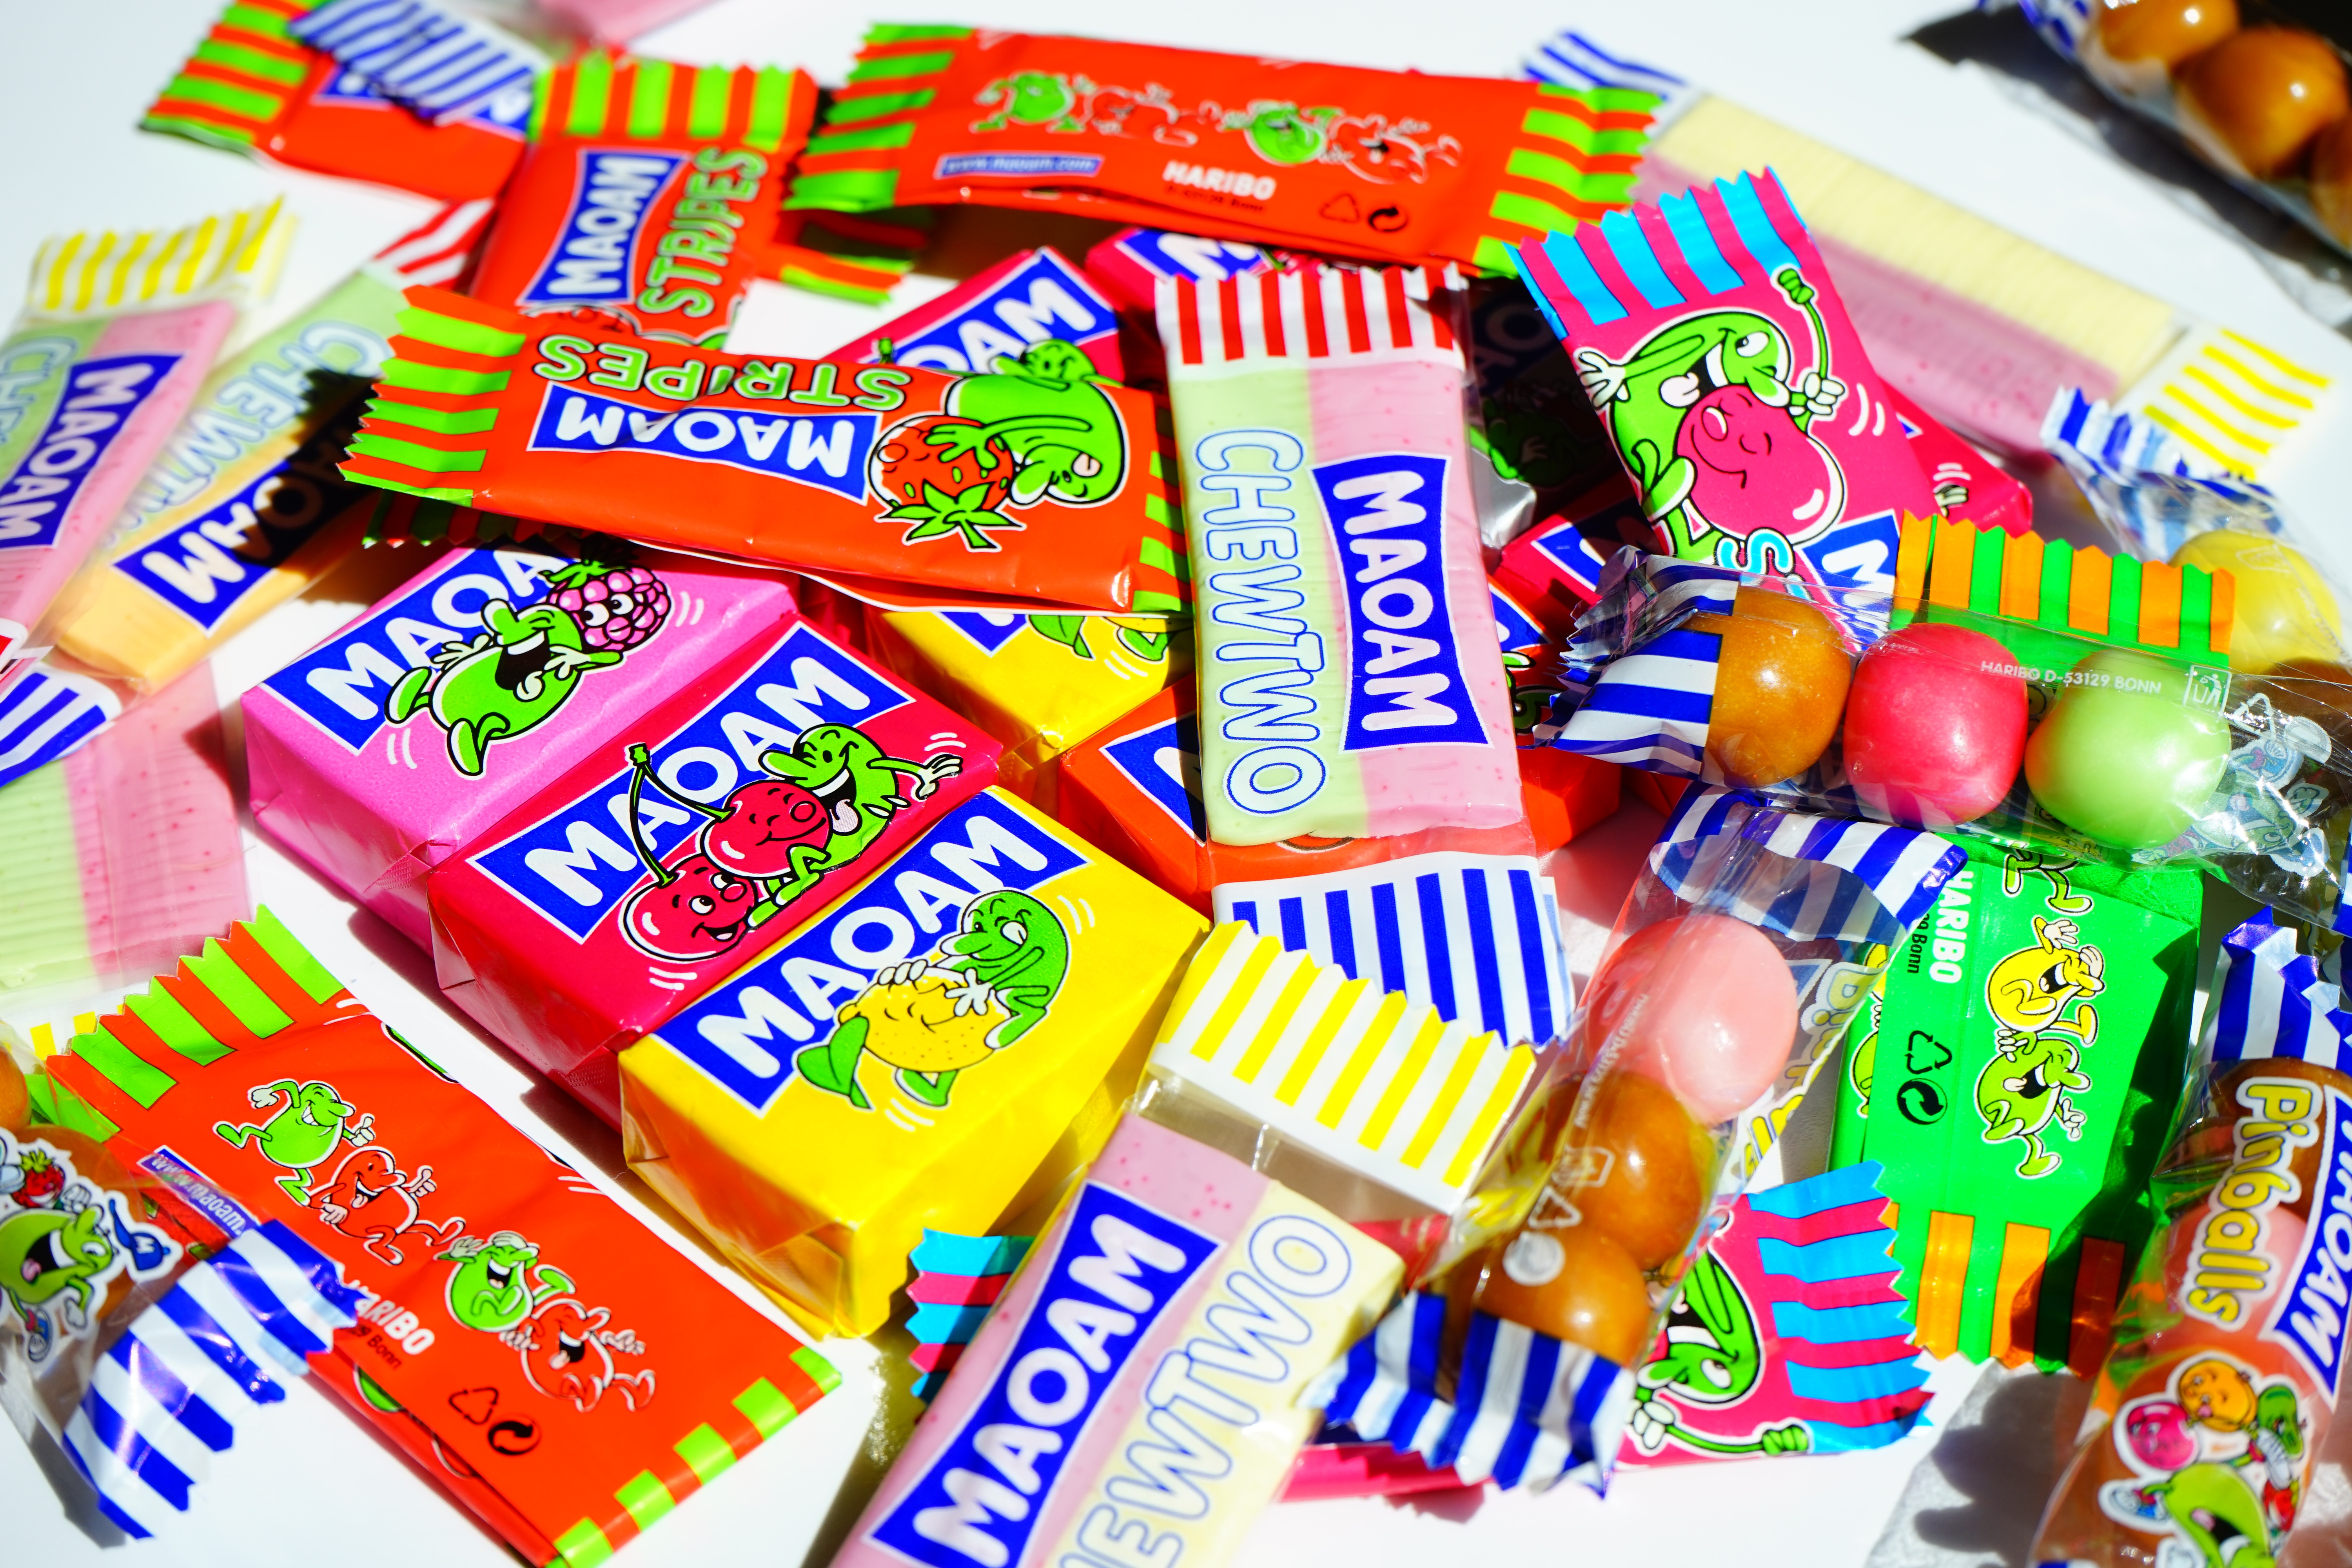
play, raspberry, sweet, male, female, love, orange, food, color, colorful, dessert, toy, lemon, strawberry, uninhibited, calories, fun, sugar, cool, ambiguous, fruits, cola, candy, pair, figures, sweetness, pleasure, cherry, feeling, treat, devotion, sex, cherries, confectionery, erotic, cheeky rascal, nibble, hand made sweets, unhealthy, haribo, dental caries, suck, frivolous, sweating, shameless, maoam, various fruits, sucking candies, chewy candy, hardly leaving, fellatio, maomix, maoam maomix, suggestive, threesome threesome, sexual intercourse, horny boy, pairing willing, sexual practices, coitus, cunnilingus, polyamoroes, amoroes, libido